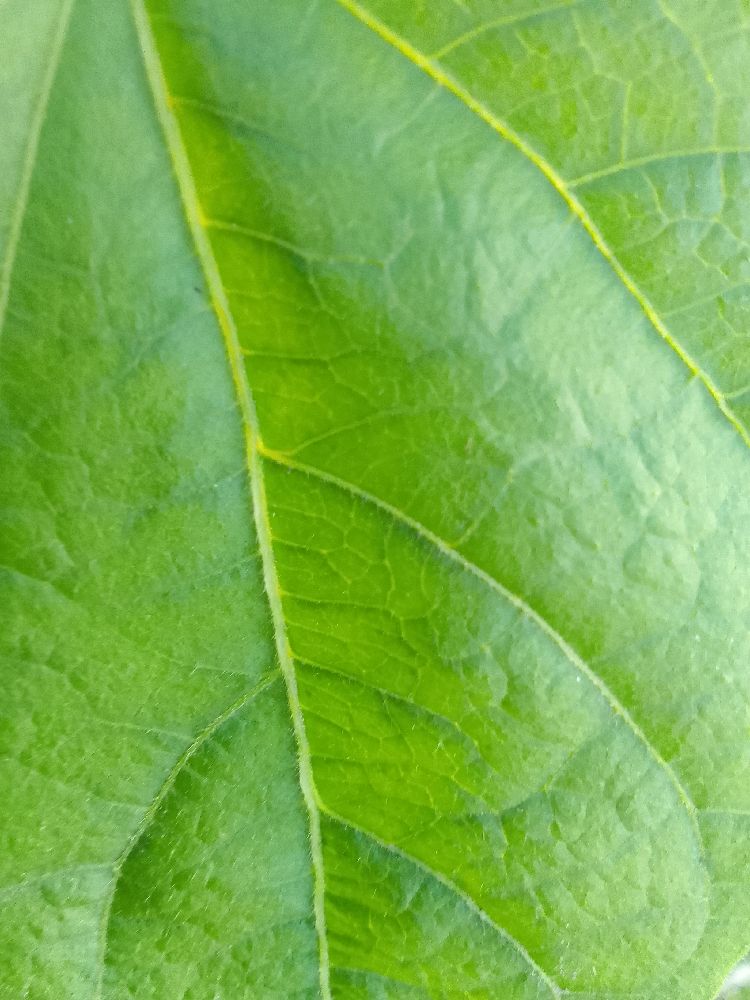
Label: healthy